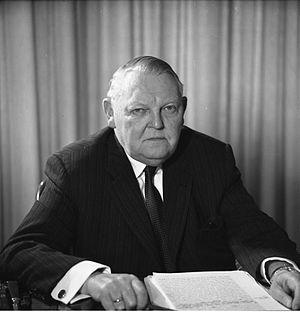
Ludwig Wilhelm Erhard, né le 4 février 1897 à Fürth et mort le 5 mai 1977 à Bonn, est un homme d'État ouest-allemand, membre de l'Union chrétienne-démocrate d'Allemagne de tendance libérale.